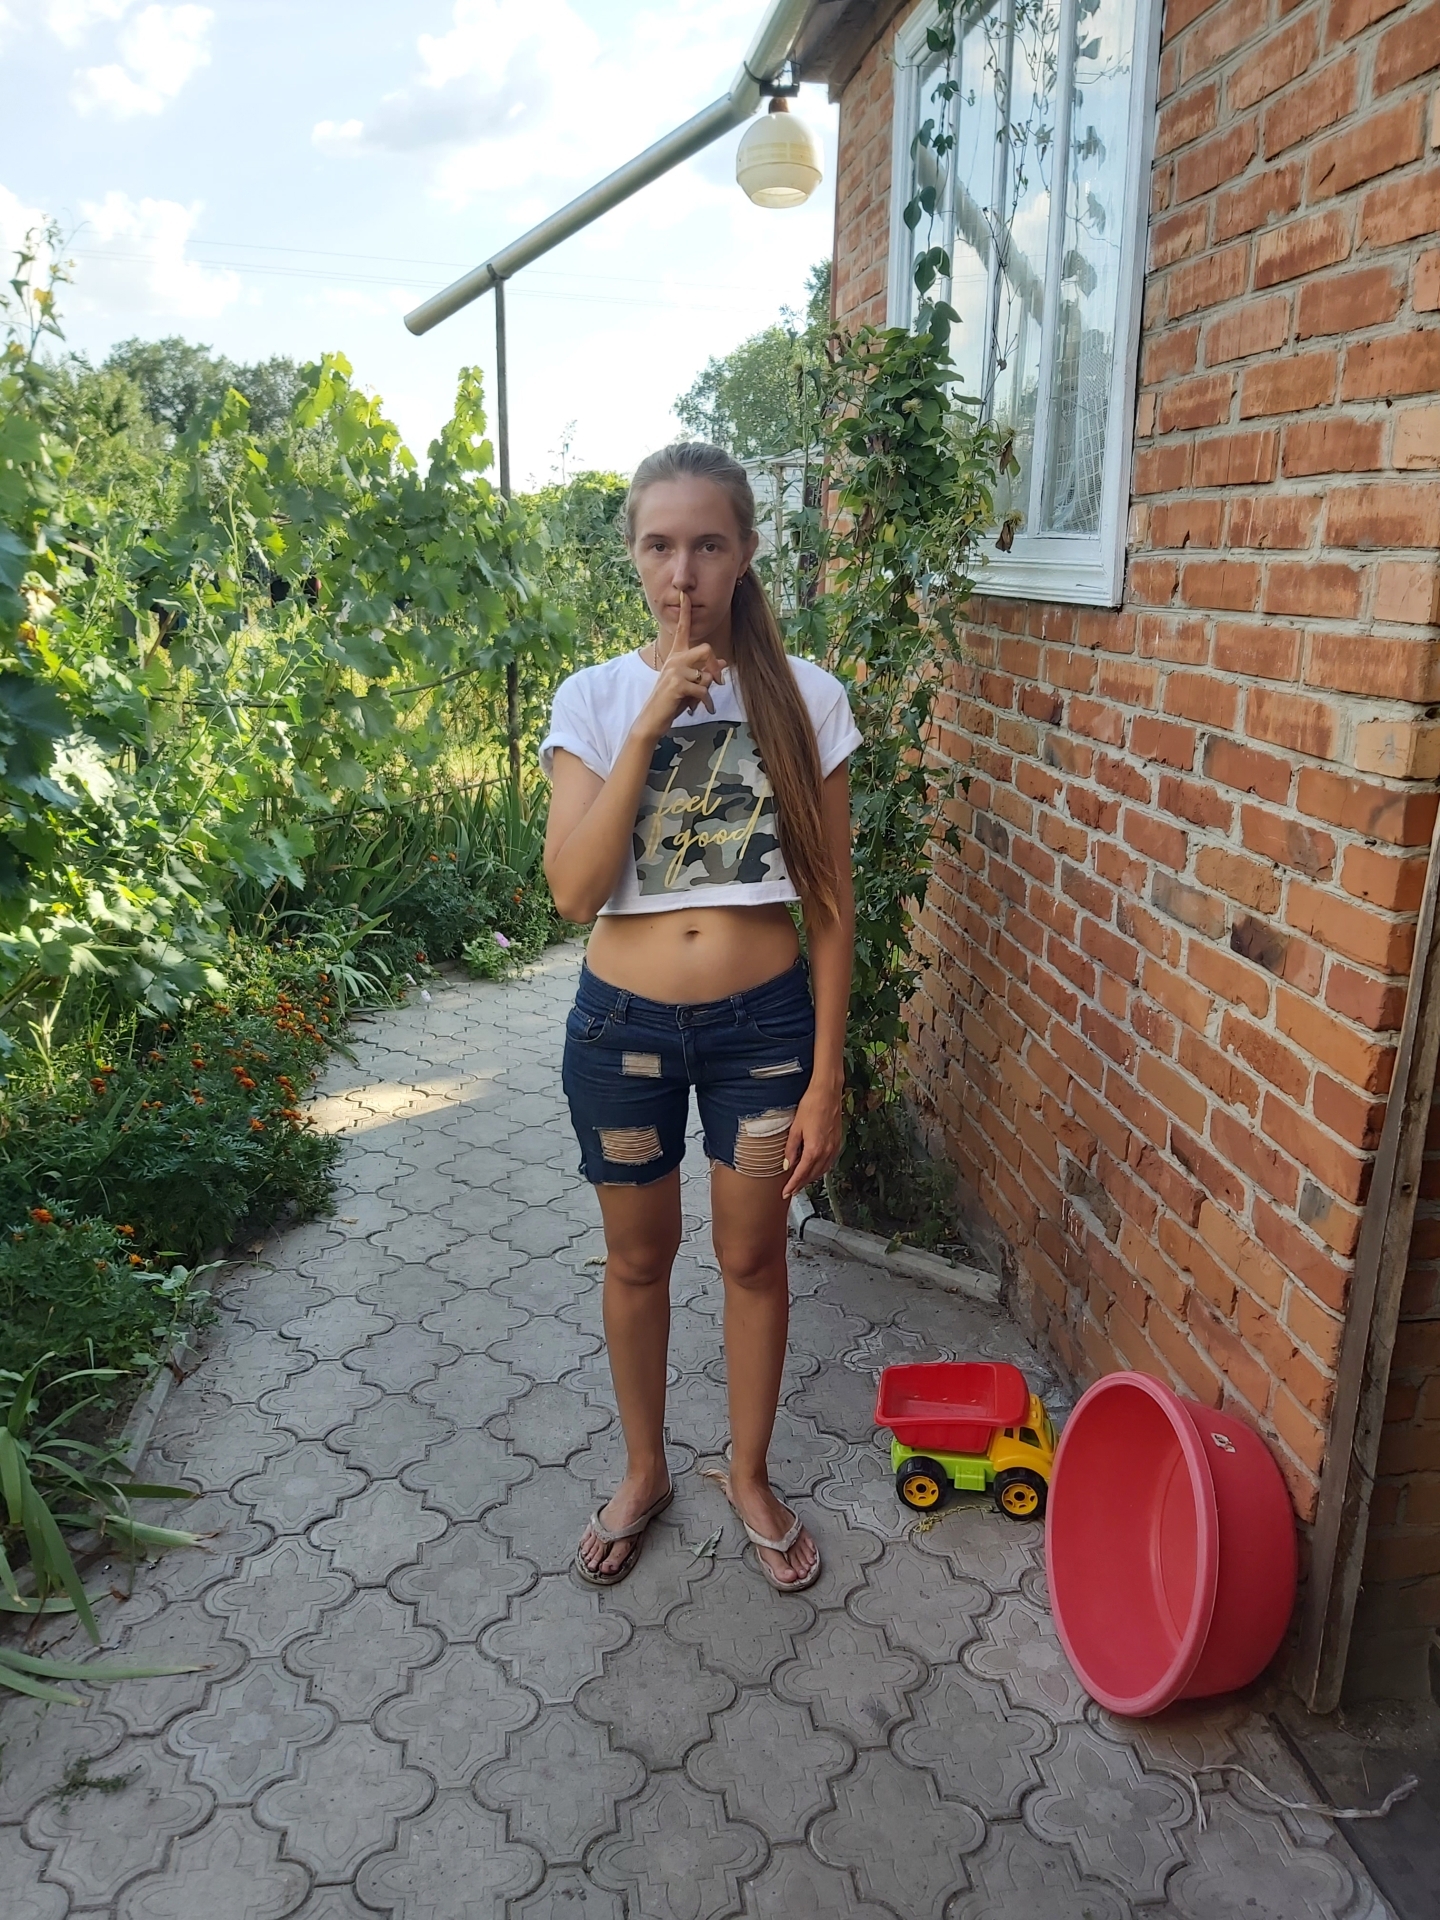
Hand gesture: mute